Magical Pet

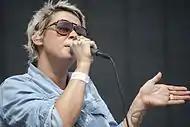
Cat Power "(pictured)" provided the synthesized voice of Kei-ko.

All ten of the songs in "Magical Pet" were written by Brad Neely, who created "China, IL". Program executive producer Daniel Weidenfeld wrote the episode with Rebecca Addelman, L. E. Correia, Greta Gerwig, Chris Goodwin, Kyle McCulloch, and Mehar Sethi. It was the eighth episode produced of the program's third season. The episode has a running time of 44 minutes, double that of a typical episode. The 22-minute limit constantly forced the crew to remove 10 minutes of material from their scripts. They generated enough material for the episode to attempt to push the limit. Adult Swim approved this decision; if not, the crew would have scrapped its musical element. According to Weidenfeld, it was the "most fun ever" to write. The voices of Pony and Steve's love interests were supplied by actors Evan Peters and Rosa Salazar. Weidenfeld and Neely were nervous to approach Peters, but the actor was enthusiastic to finally work in voice acting.